Hurricanes in Hispaniola

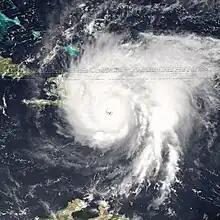
Hurricane David at peak intensity prior to landfall in the Dominican Republic

October 3, 1963 – Hurricane Flora makes landfall in Sud as a Category 4 hurricane with winds, dropping torrential rain and bringing strong winds. In the Dominican Republic, they recorded a peak of 39.43 (1,0002 mm) inches of rainfall at Polo Barahona, greatly damaging roads and bridges, mostly from flooding that was considered the most extensive on record. An estimated 3,800 square miles (10,000 kilometers) of the western Dominican Republic was flooded. Meanwhile, in Haiti, strong winds were reported at 120 (195 kilometers per hour) miles per hour near Derez while in Port-au-Prince peak winds were recorded at 65 (102 kilometers per hour) miles per hour. The coffee crop in Haiti was harvested earlier in the season, but hundreds of coffee trees and bushes were damaged or destroyed, with one person estimating it would take three years for the coffee crop to grow back. The strong winds ripped roofs off homes and destroyed buildings, with three entire communities destroyed by the combination of strong winds and rough waves. Intense rain bands dropped torrential rain, with estimates of 75 inches of rain in Miragoâne, though they only recorded a peak of . Storm surge was unknown on the southern coast, though it was estimated at high. Flash floods destroyed the plantation crop and washed out large chunks of villages, with mudslides burying entire villages. The Grise River crested at above normal from heavy rainfall. Overall, damage was in between $185 and $240 million (1963 USD, $1.5 - $2 billion 2020 USD) in damage, and 3,900 - 5,400 deaths.